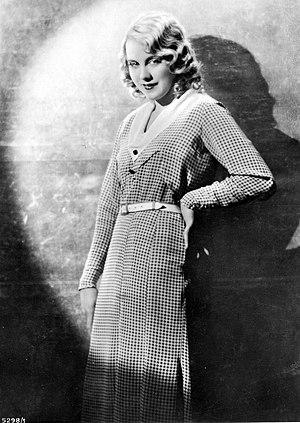
Anna Sophie Ondráková, connue sous le nom de scène Anny Ondra est une actrice tchécoslovaque.